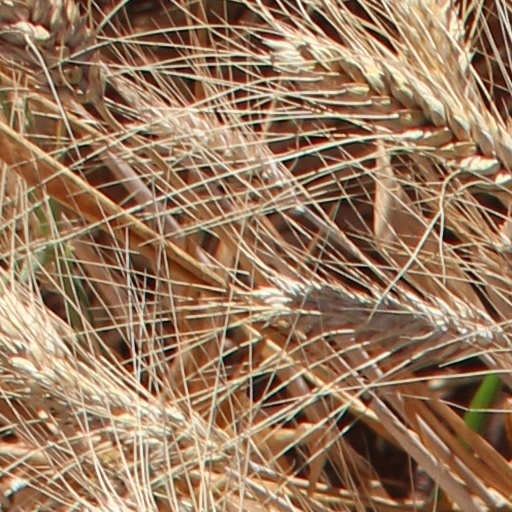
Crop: wheat